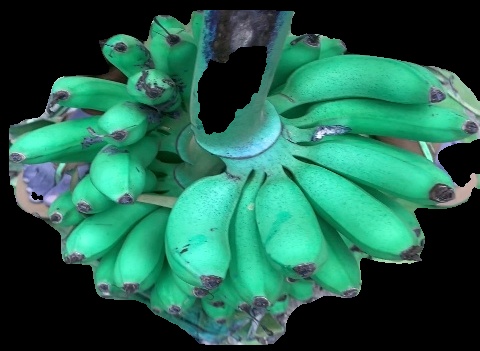
Variety: rasbale
Grade: grade1